Lone Star Airlines

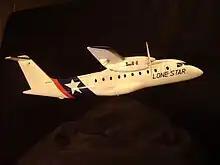
Model of a Dornier 328 in Lone Star colors.

Following the introduction of Metro III aircraft, Lone Star Airlines incorporated state of the art, full motion aircraft flight simulators into its training program.